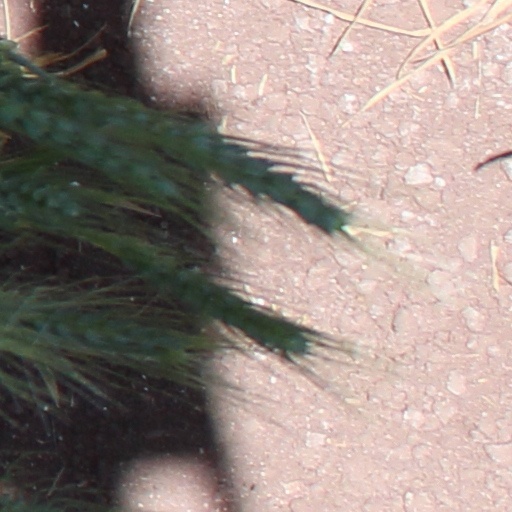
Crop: wheat